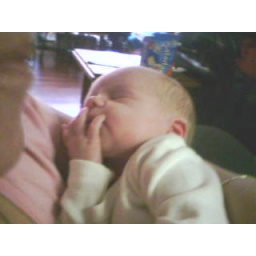
She nearly asleep, notice the blue box of crackers in the background, yes i am still craving them :-S